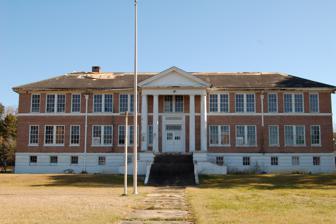
Building: 1938 Clinton High School
Country: United States of America
Year built: 1938
United States historic place 1938 Clinton High School U.S. National Register of Historic Places Location 12525 Cedar, Clinton, Louisiana Coordinates 30°51′45″N 91°00′50″W / 30.86250°N 91.01389°W / 30.86250; -91.01389 Area less than one acre Built 1938 Built by W.M. Bozeman Architect Herman J. Duncan Architectural style Classical Revival NRHP reference No. 05000506 Added to NRHP June 1, 2005 The 1938 Clinton High School , in Clinton, Louisiana , at 12525 Cedar, was built in 1938.  It was designed by architect Herman J. Duncan .  It was listed on the National Register of Historic Places in 2005. It is Classical Revival in style. It was deemed "significant in the area of social history because it served as the focus of Clinton's community life from its opening in 1938 until 1955, the present fifty year cutoff. Once school consolidation began in East Feliciana in the 1940s, the school played a similar role in the lives of most parish residents." References